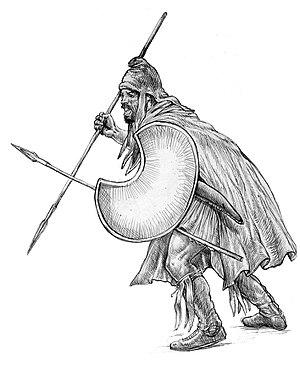
La quatrième guerre macédonienne est la dernière d'une série de conflits opposant la Macédoine à la République romaine. Les affrontements se déroulent en Macédoine entre 150 et 148 av. J.-C.